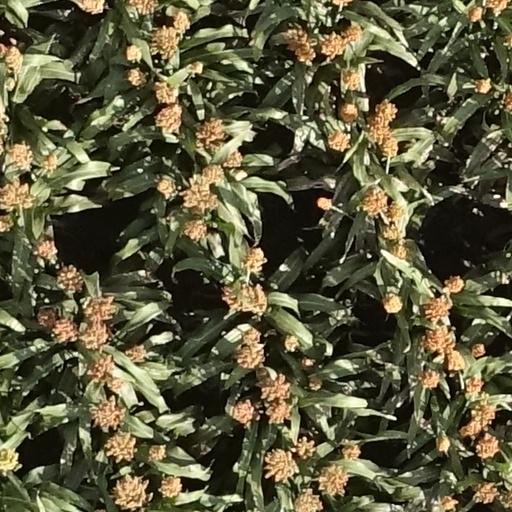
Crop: sorghum